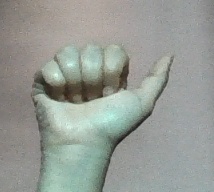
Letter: dhad